Swept from the Sea

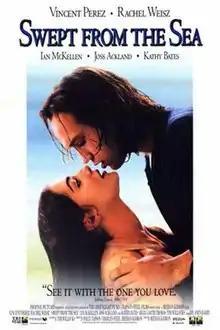
Theatrical release poster

Swept from the Sea (known as Amy Foster in the UK) is a 1997 drama film directed by Beeban Kidron and starring Vincent Perez, Rachel Weisz, and Ian McKellen. Based on the 1901 short story "Amy Foster" by Joseph Conrad, the film is about a doomed love affair between a simple country girl and a Ukrainian peasant who is swept onto the Cornish shore in 1888 after his emigrant ship sinks on its way to America.